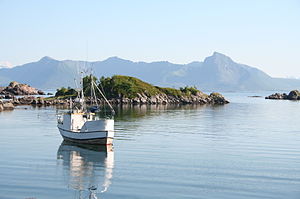
Eidsfjorden (Vesterålen)
Guvåg ved Eidsfjorden
Eidsfjorden er en fjord i Vesterålen i Nordland fylke i Norge. Fjorden er 25 kilometer lang og den danner et skel mellem den østlige og den vestlige del af Langøya.